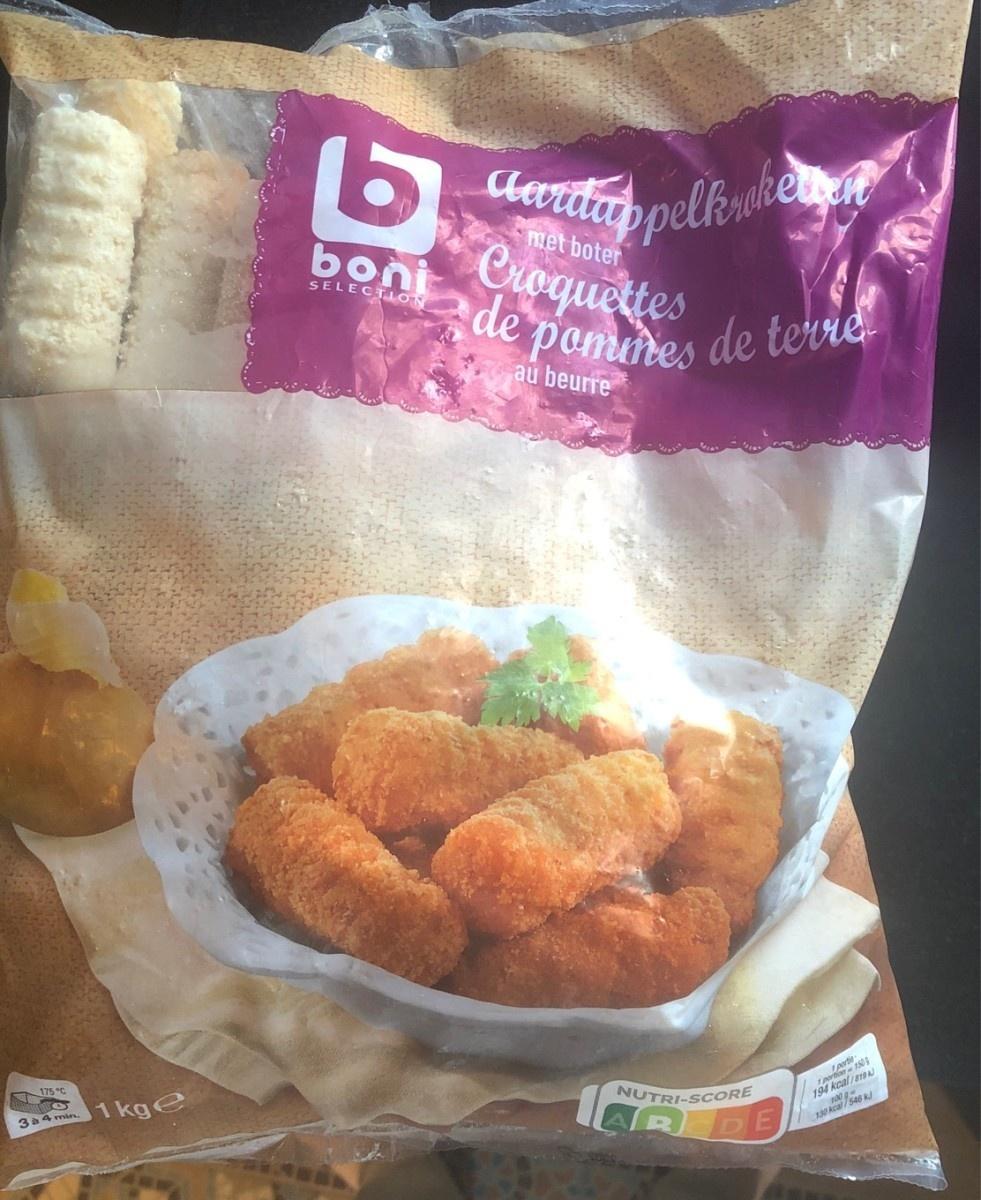
Nutri-Score label: nutriscore-b